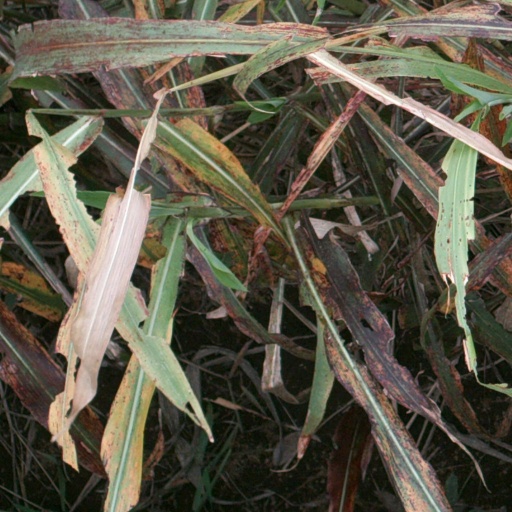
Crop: sorghum